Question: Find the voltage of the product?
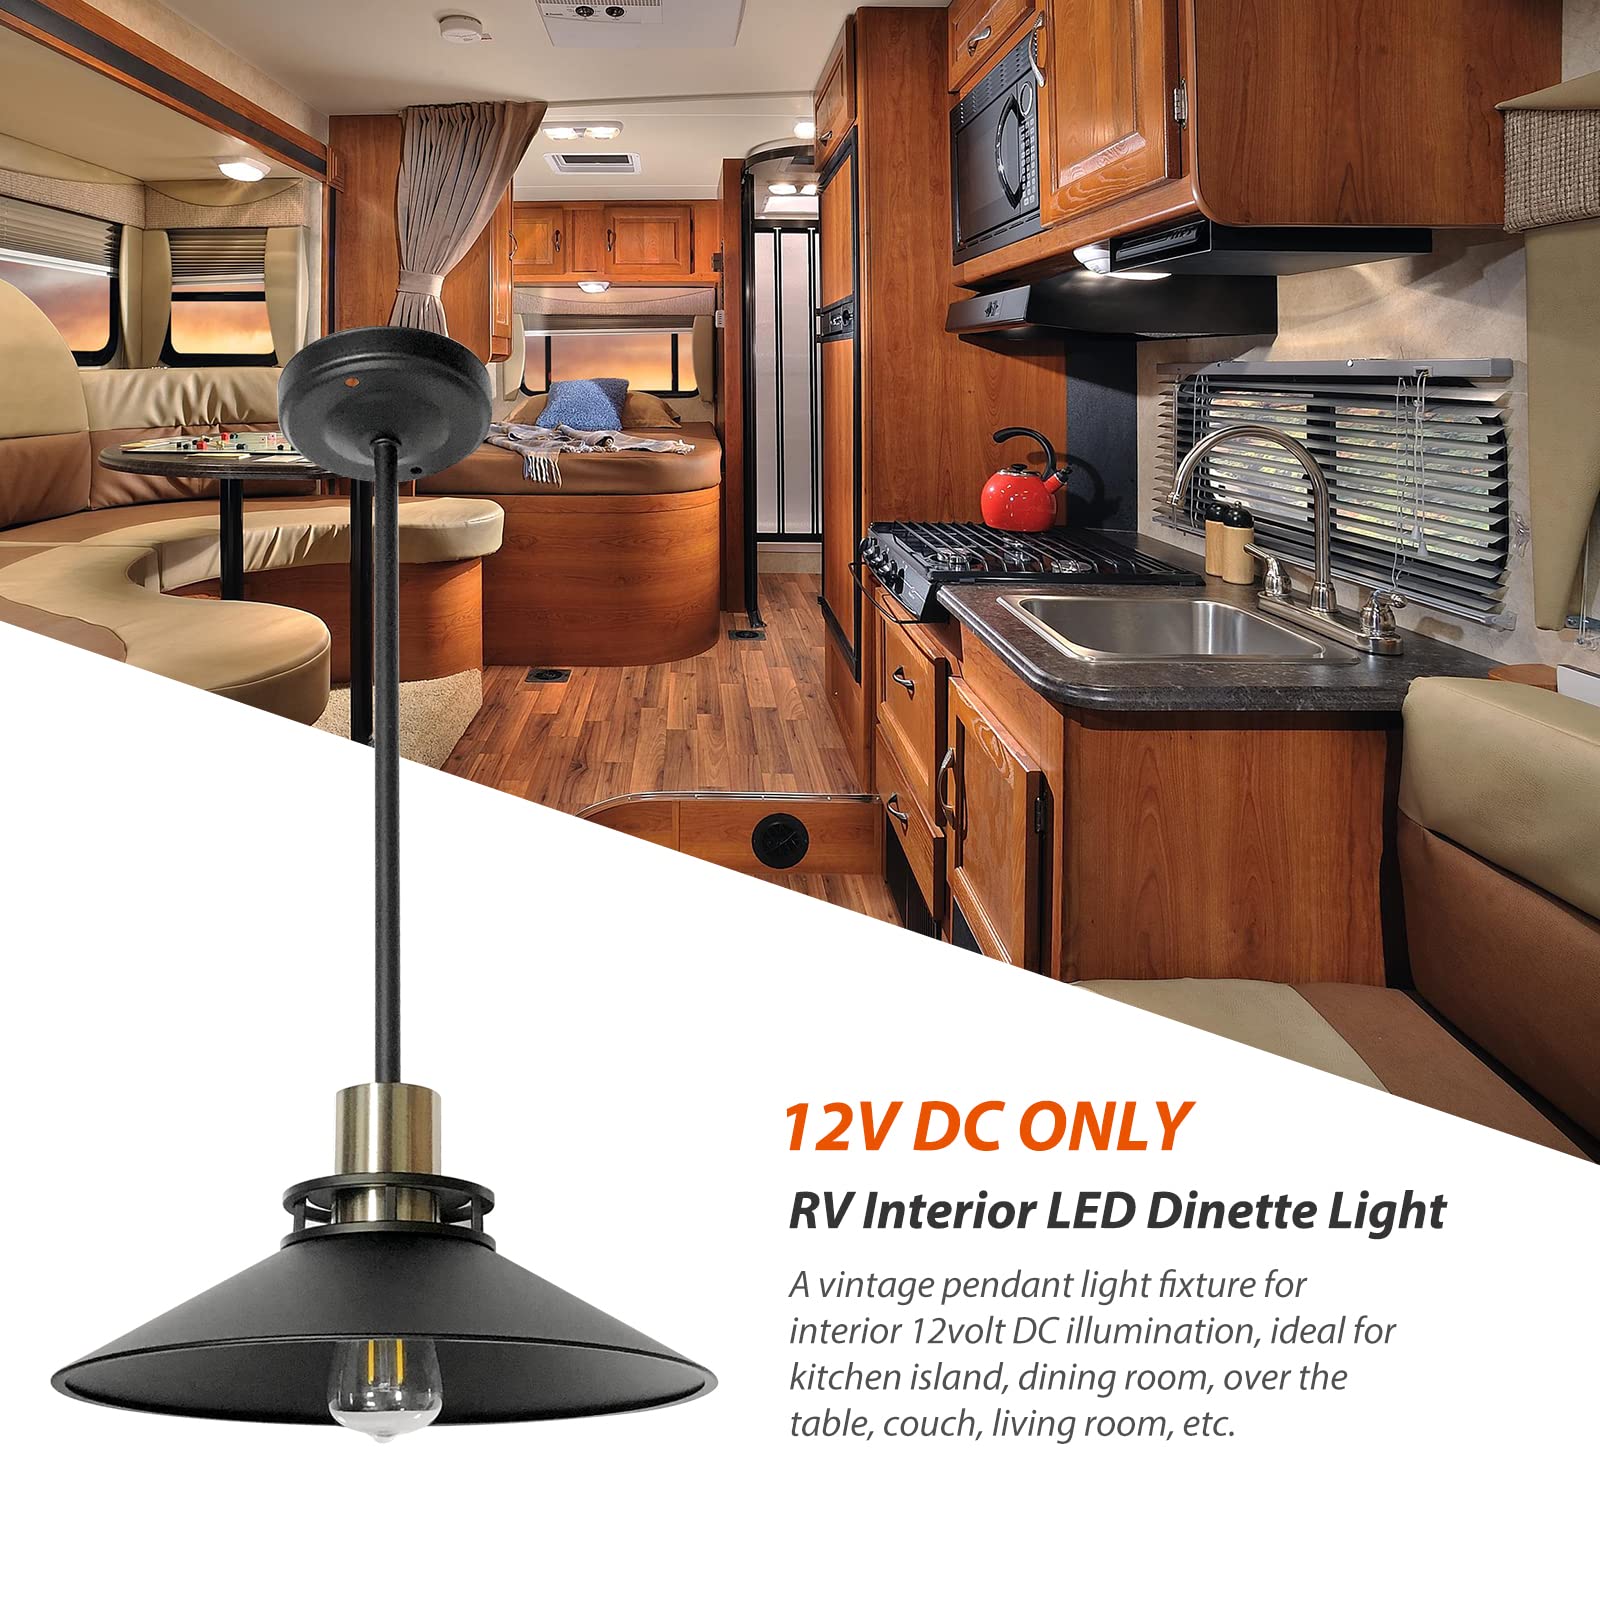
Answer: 12.0 volt